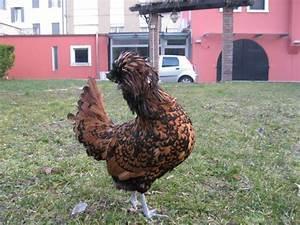
chicken